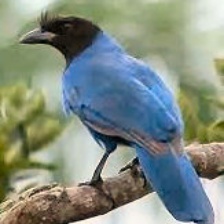
Species: AZURE JAY
Scientific name: CYANOCORAX CAERULEUS
ImageNet parent category: jay